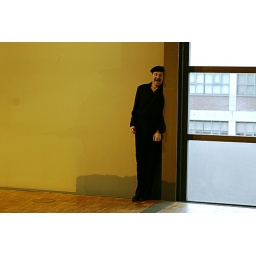
&amp;quot;The best of Brel&amp;quot; door Bert Van Gorp, in kader van Kulturama, bibliotheek Tweebronnen.